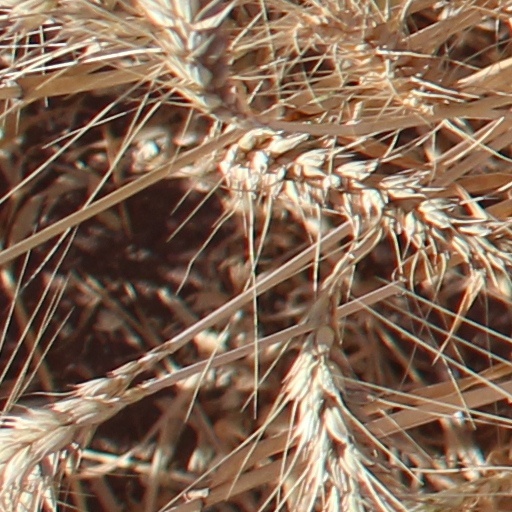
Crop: wheat